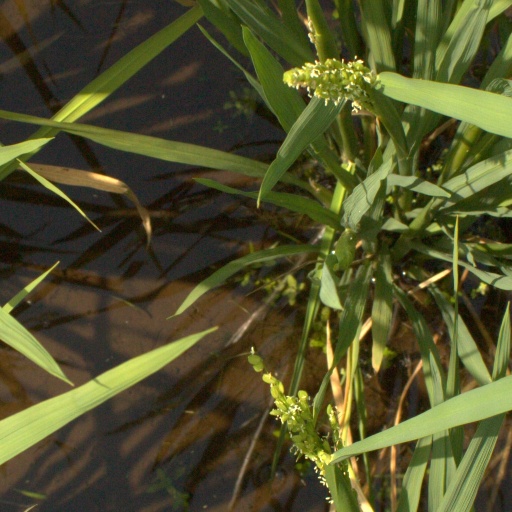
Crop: rice